Timeline of Extinction Rebellion actions

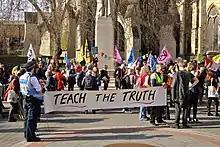
An Extinction Rebellion march during the London Fashion Week in London, 22 February 2019

During London Fashion Week in February, Extinction Rebellion organised actions to disrupt events, calling on the British Fashion Council organisers to declare a 'climate emergency' and for the industry to take a leading role in tackling climate change. 'Swarming' roadblocks were held outside several venues; a couple of rebels wore living grass coats. Later in the week, designer and XR co-founder Clare Farrell, was barred from a fashion show by a label in which she had been involved with production.